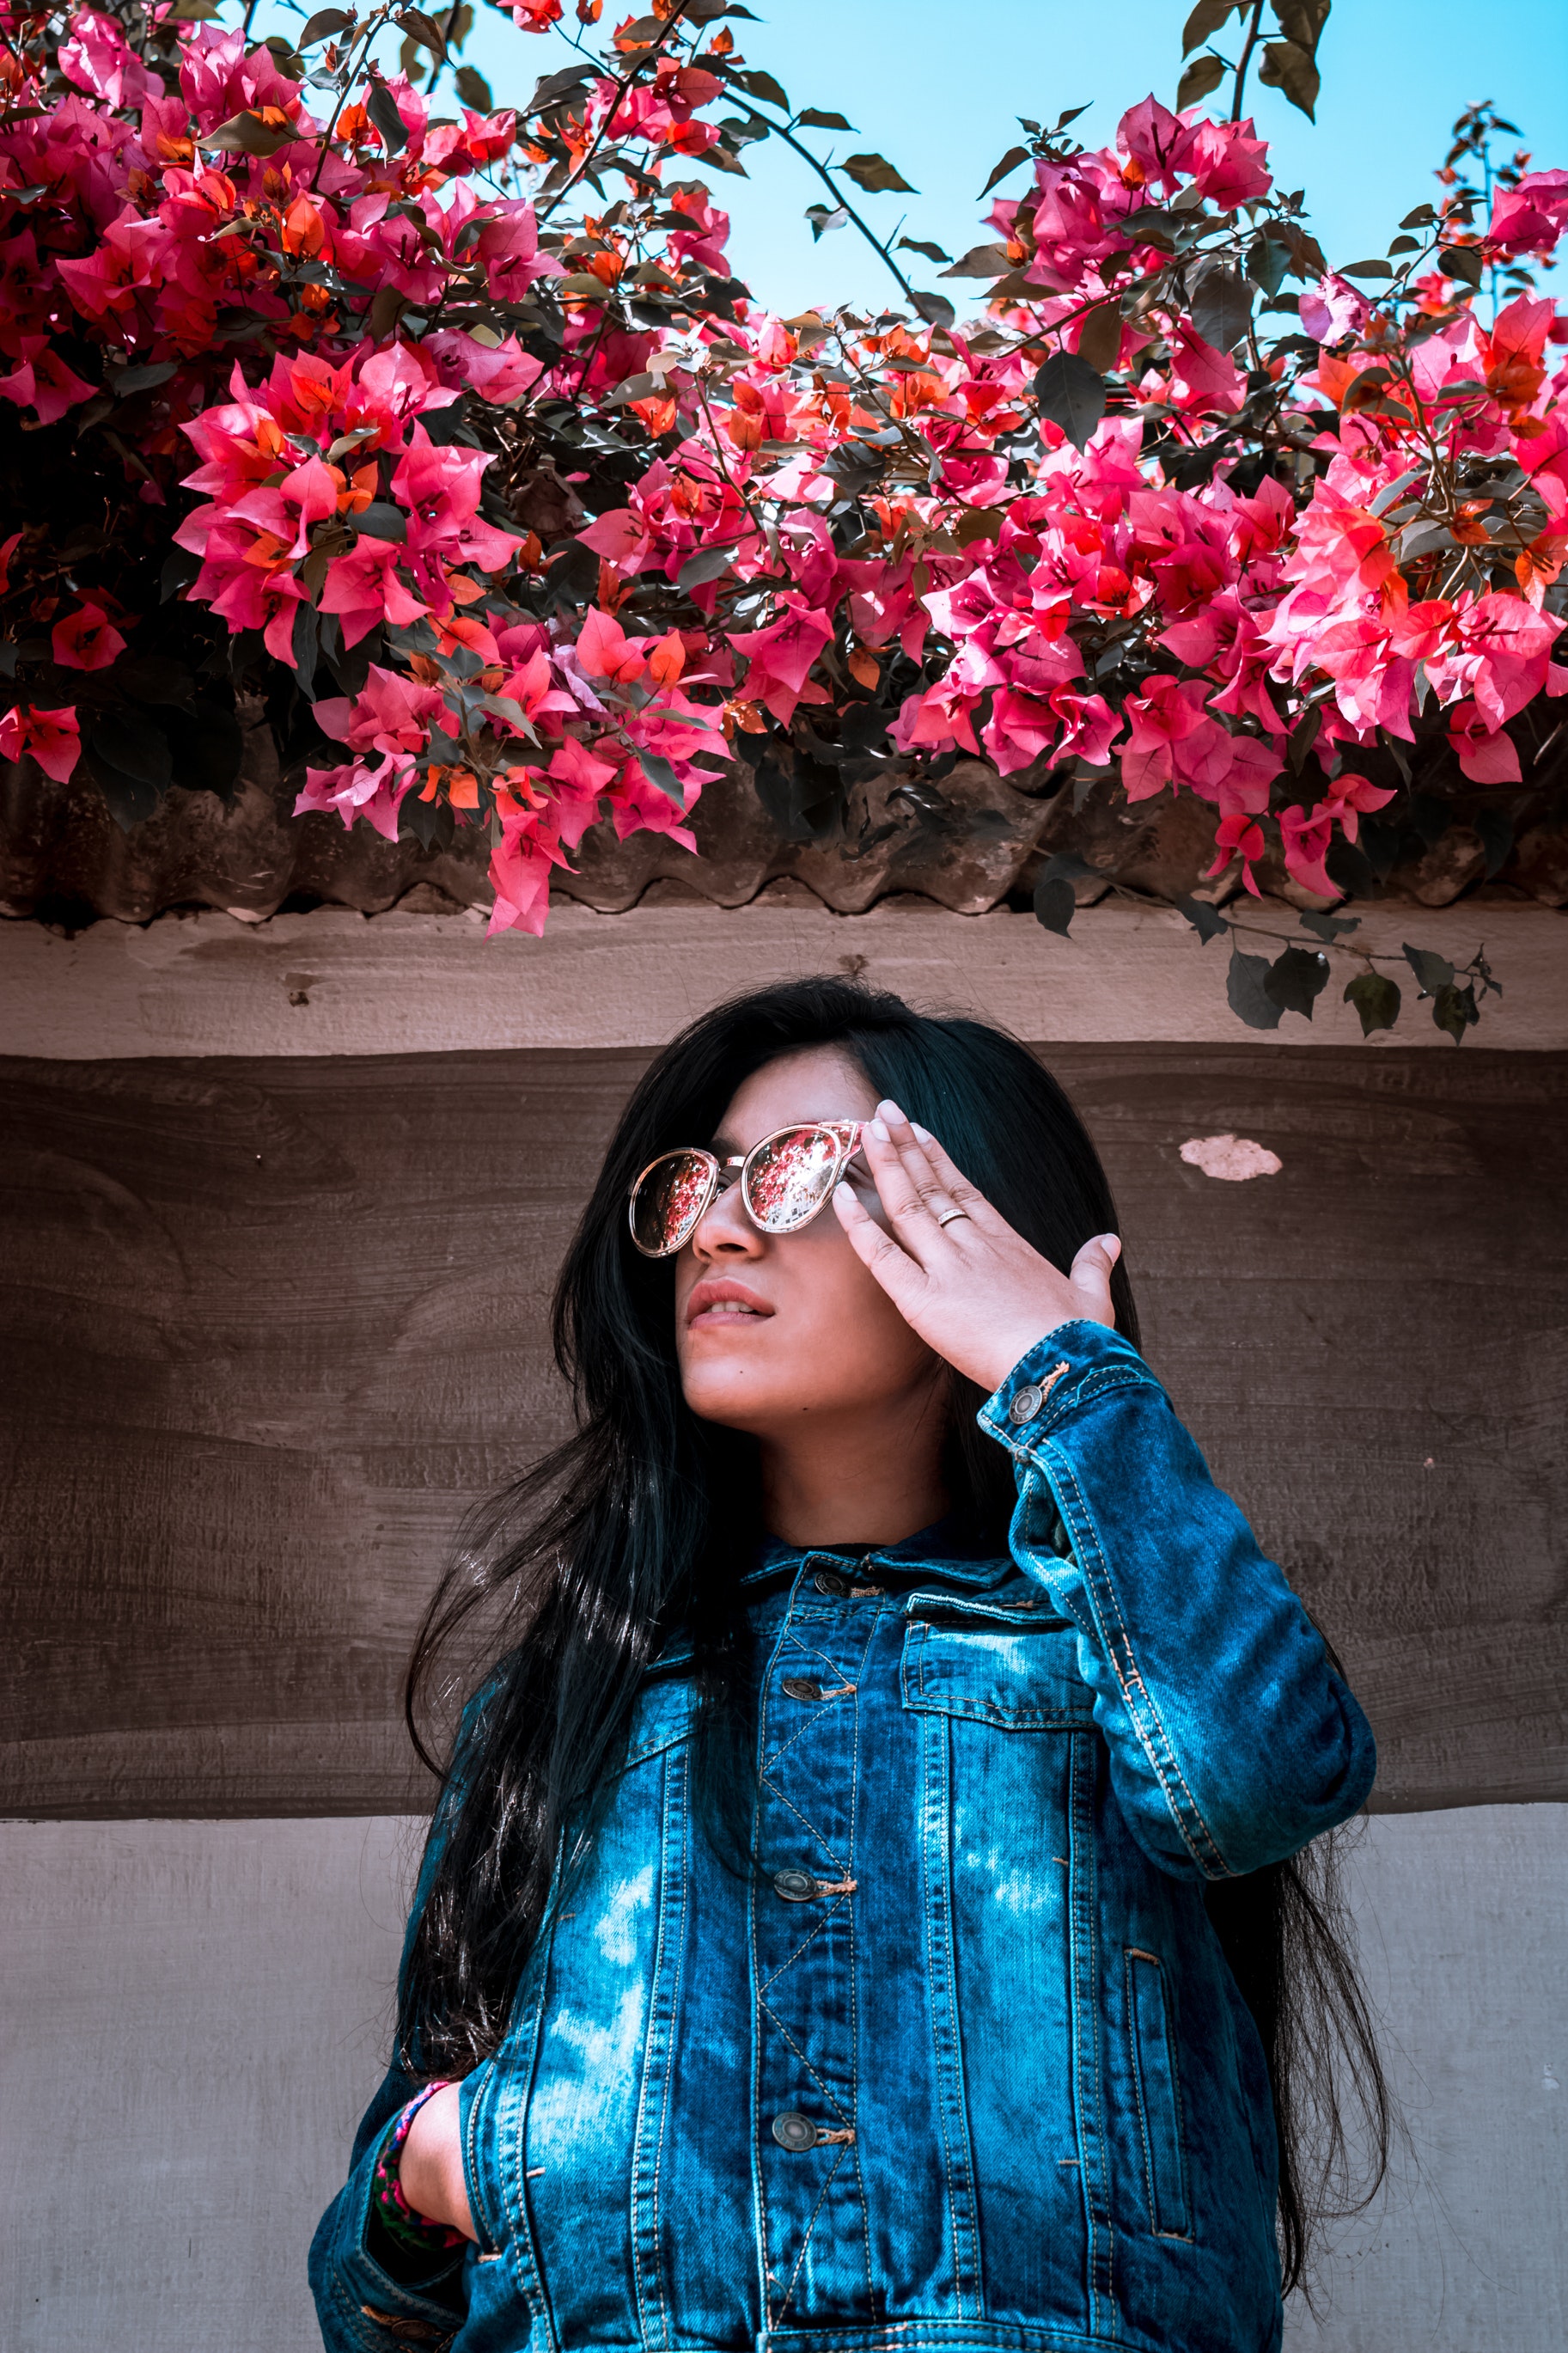
blue, pink, flower, red, beauty, spring, plant, plaid, design, blossom, textile, smile, magenta, leisure, electric blue, pattern, travel, happy, petal, floral design, fashion accessory, glasses, tartan, vacation, jeans, tourism, bougainvillea